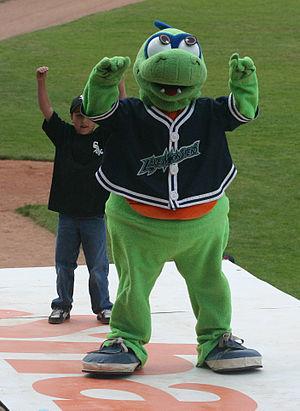
Champ, ou plus familièrement « Champy », est une créature lacustre à l'existence non-démontrée qui vivrait ou aurait vécu dans le lac Champlain, à la frontière entre les États américains du Vermont et de New York, et la province canadienne du Québec. Les plus anciennes mentions de ce monstre remontent à la découverte par Samuel de Champlain du lac qui porte ensuite son nom. L'explorateur français, fondateur de Québec, rapporte en 1609 la présence dans ce lac de grandes créatures que les Abénaquis appelaient « tatoskok » ou « chaousarou », et qu'il aurait lui-même aperçues. Toutefois, ses écrits sont très largement réinterprétés dans les années 1980.